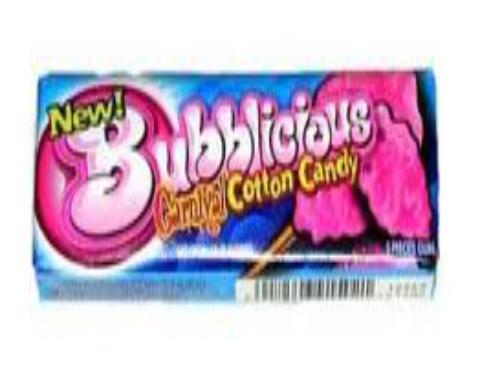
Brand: Bubblicious
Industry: Food